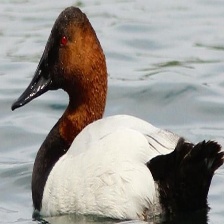
Species: CANVASBACK
Scientific name: AYTHYA VALISINERIA
ImageNet parent category: drake